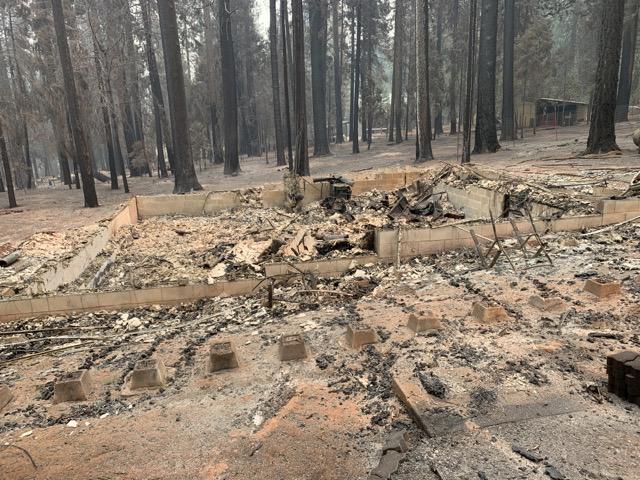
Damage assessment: destroyed